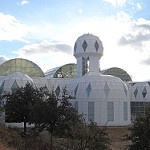
Scene: Outdoor